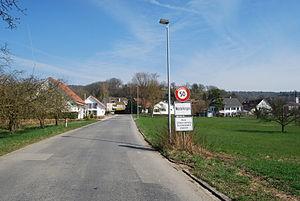
Wasterkingen est une commune suisse du canton de Zurich.